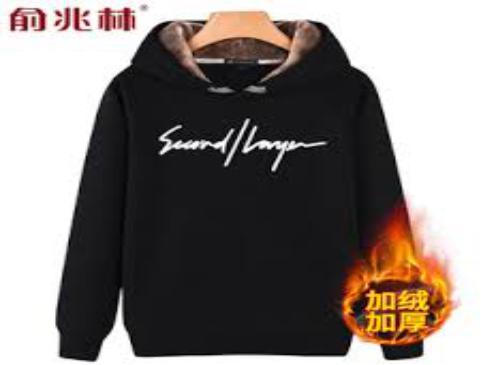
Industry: Clothes